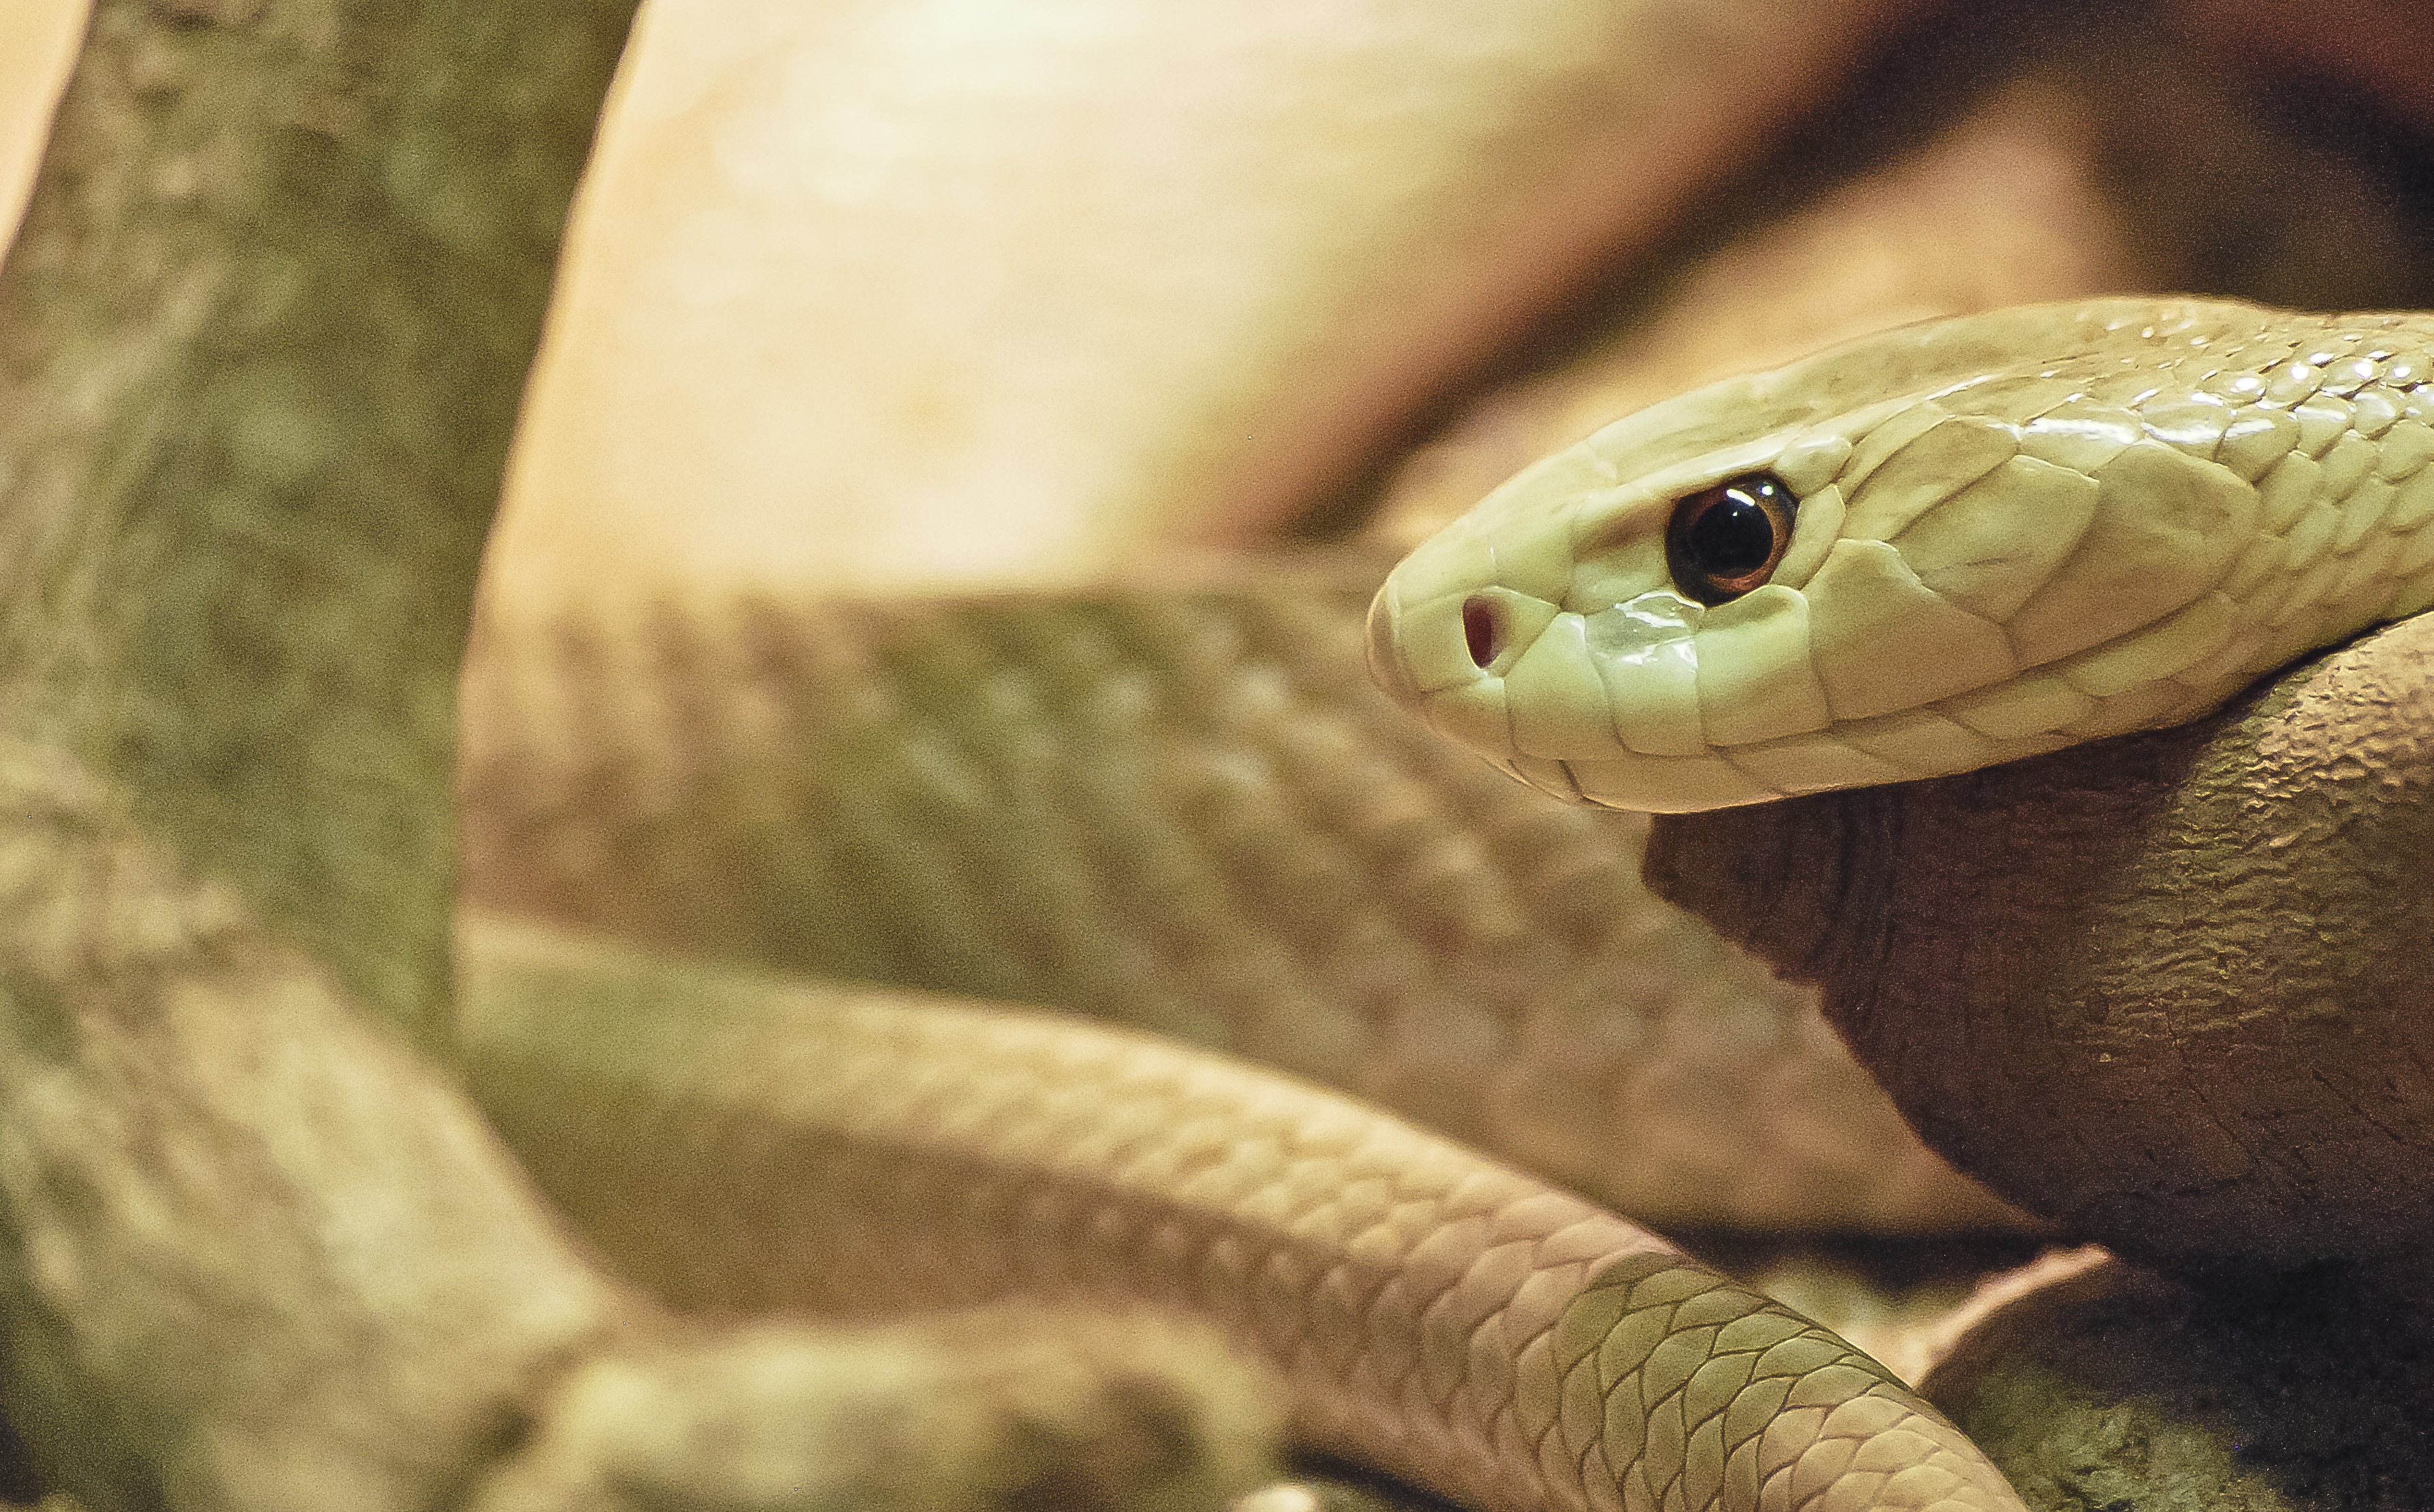
nature, forest, animal, wildlife, wild, predator, reptile, fauna, lizard, close up, toxic, poison, snake, vertebrate, creature, dangerous, venomous, serpent, macro photography, poisonous, elapidae, mamba, scaled reptile